You Can't Have Everything

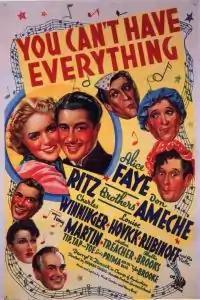
Theatrical Poster

You Can't Have Everything is a 1937 Fox musical film directed by Norman Taurog and produced by Darryl F. Zanuck. The film stars Alice Faye and Don Ameche, and was the film debut for Gypsy Rose Lee credited as Louise Hovick part of her birth name.